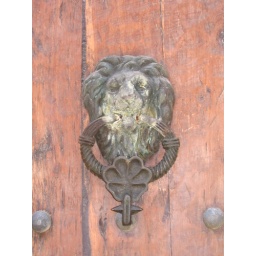
This appeared to be an unofficial symbol; the lion with the shamrock and the cross was all over the place.